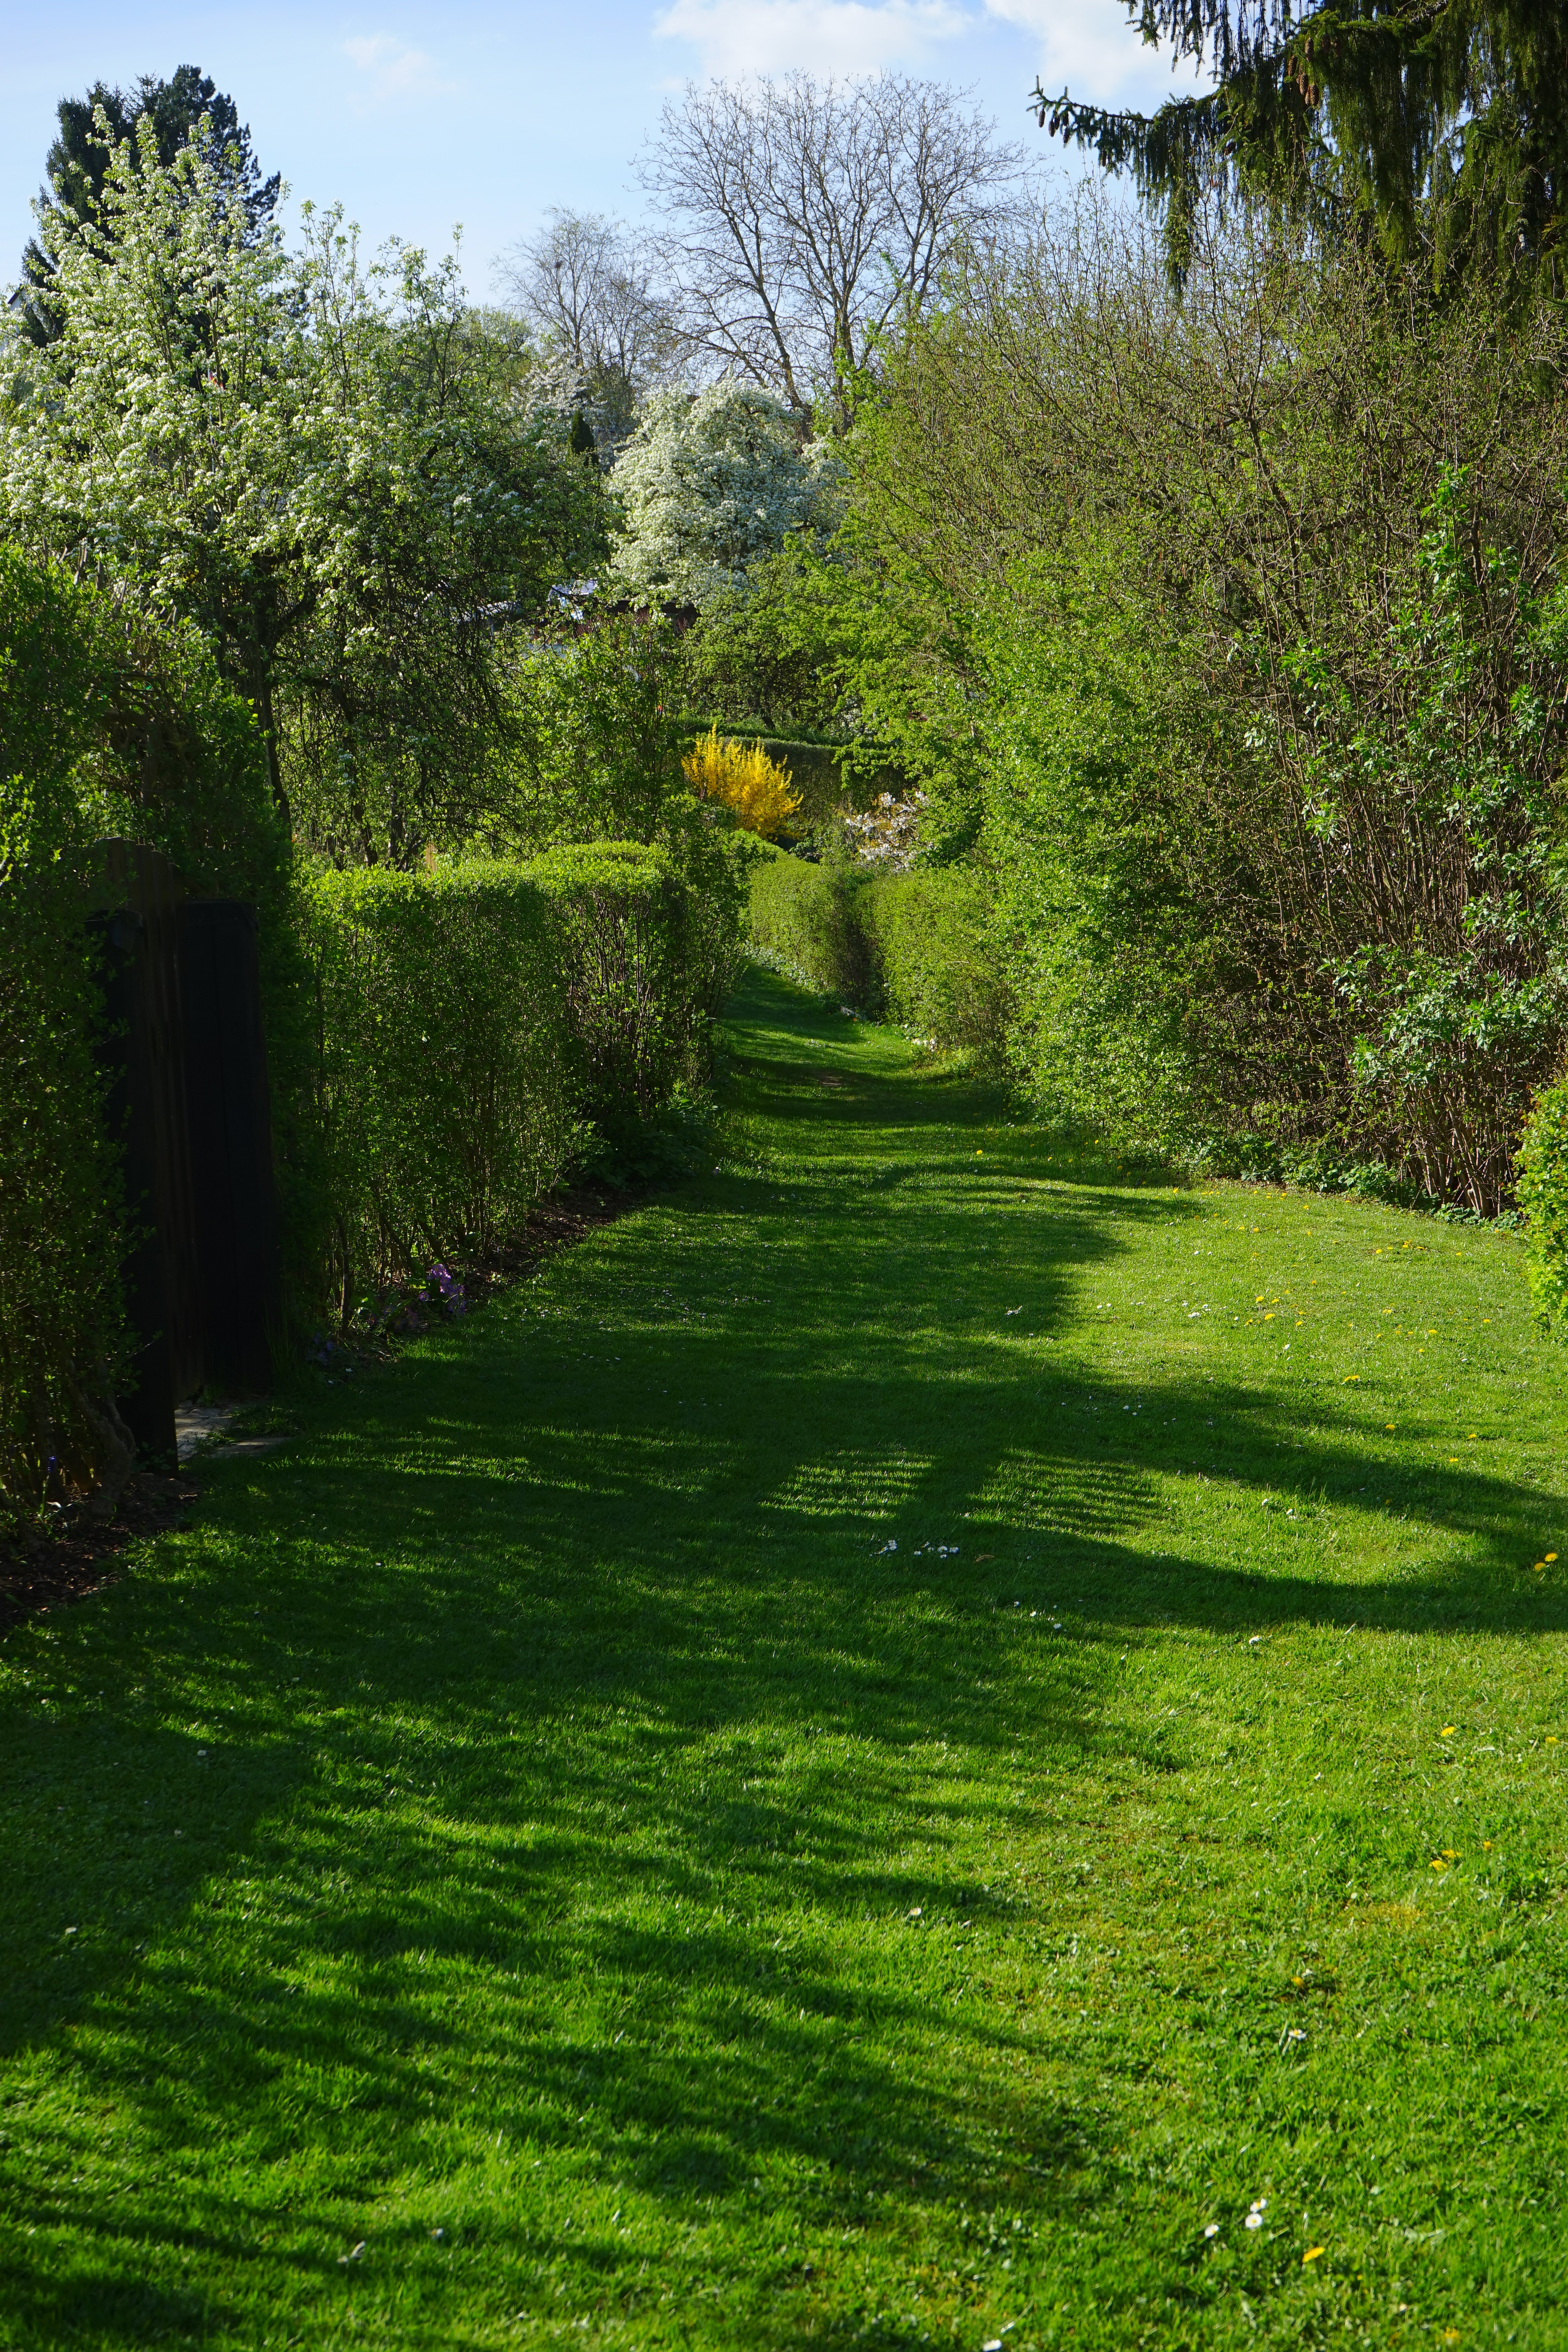
landscape, tree, path, grass, plant, lawn, meadow, leaf, flower, summer, spring, green, backyard, botany, garden, fin, shrub, shrubs, bower, botanical garden, estate, rush, woodland, yard, bunt, away, punt, fenced, hedge, garden plant, lands, plot, detached, allotment, home garden, separated, spring day, grass family, woody plant, landscape architect, family garden, garden colony, beunde, small gardener club, small garden club, garden saved, foliage colony, bowers